Susanne Marsee

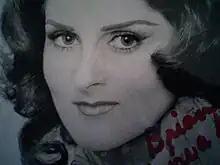
Susanne Marsee.

Raised in Westchester, California, Marsee was the New York City Opera's leading mezzo-soprano from 1970, when she debuted as Sara, Duchess of Nottingham, opposite Beverly Sills, Plácido Domingo, and Louis Quilico, in Donizetti's "Roberto Devereux", with Julius Rudel conducting Tito Capobianco's production.